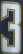
Number: 3